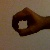
The image shows a hand gesture representing the number 0 in Indian Sign Language.